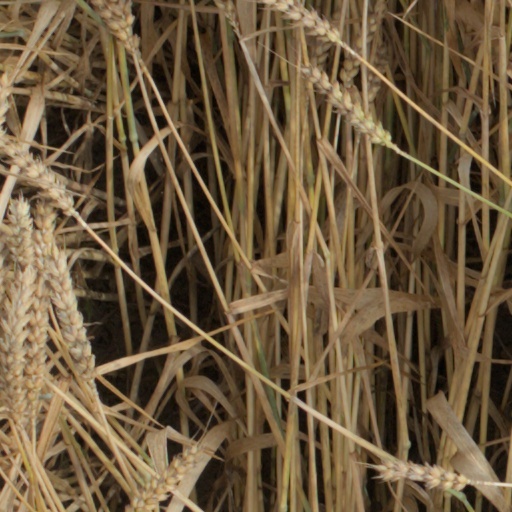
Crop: wheat